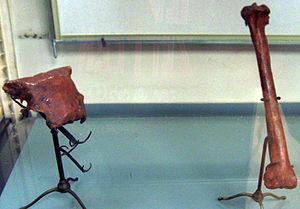
Sylviornis neocaledoniae est une des espèces d'oiseaux géants éteints du fait de leur chasse par l'Homme. Cette espèce, proche des actuels mégapodes, n'est connue que par ses ossements fossiles ou subfossiles. Elle a vécu jusqu'à il y a environ 1000 ans en Nouvelle-Calédonie. Elle a disparu peu après la colonisation de l'île par les ancêtres des Kanaks actuels : incapables de voler, les oiseaux géants semblent avoir été faciles à chasser.